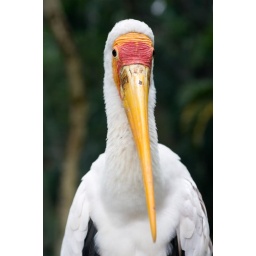
bird and butterflies in Kuala Lumpur